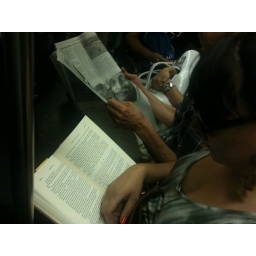
some serious anachronistic shit on the D train. book reader and newspaper reader side by side